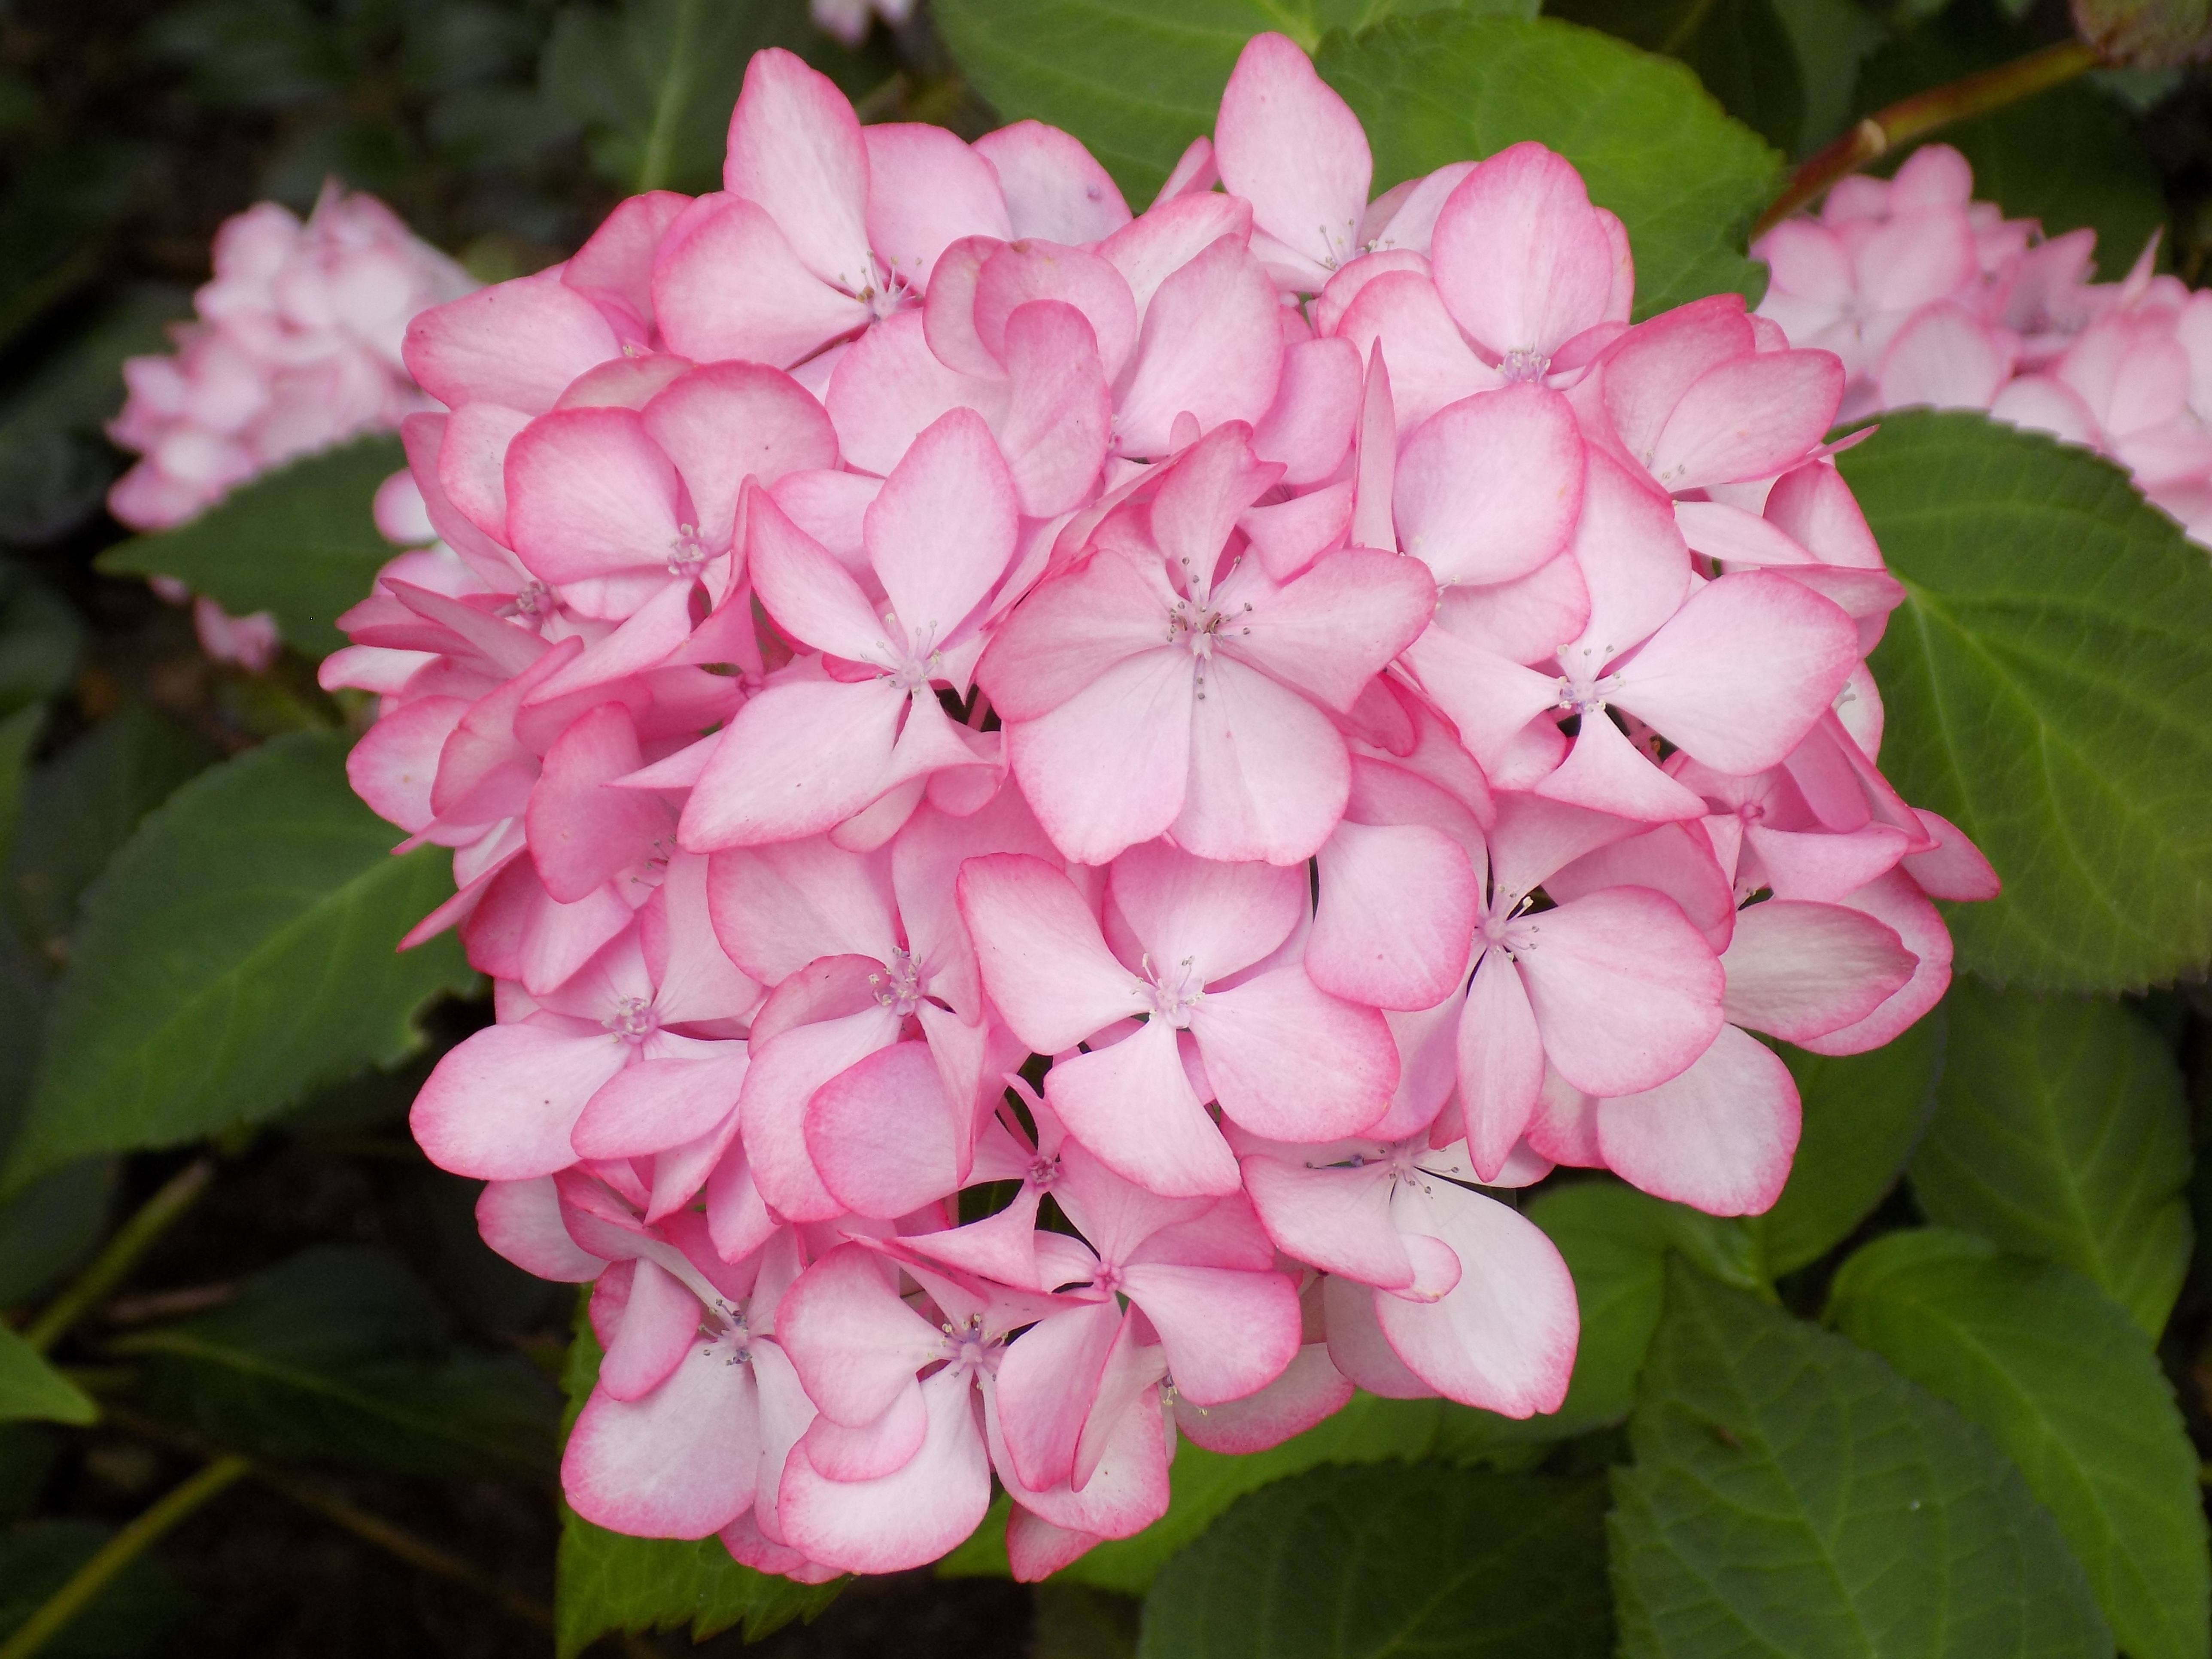
blossom, plant, flower, petal, bloom, botany, pink, flora, hydrangea, shrub, flowering plant, hydrangeaceae, cornales, busy lizzie, annual plant, land plant